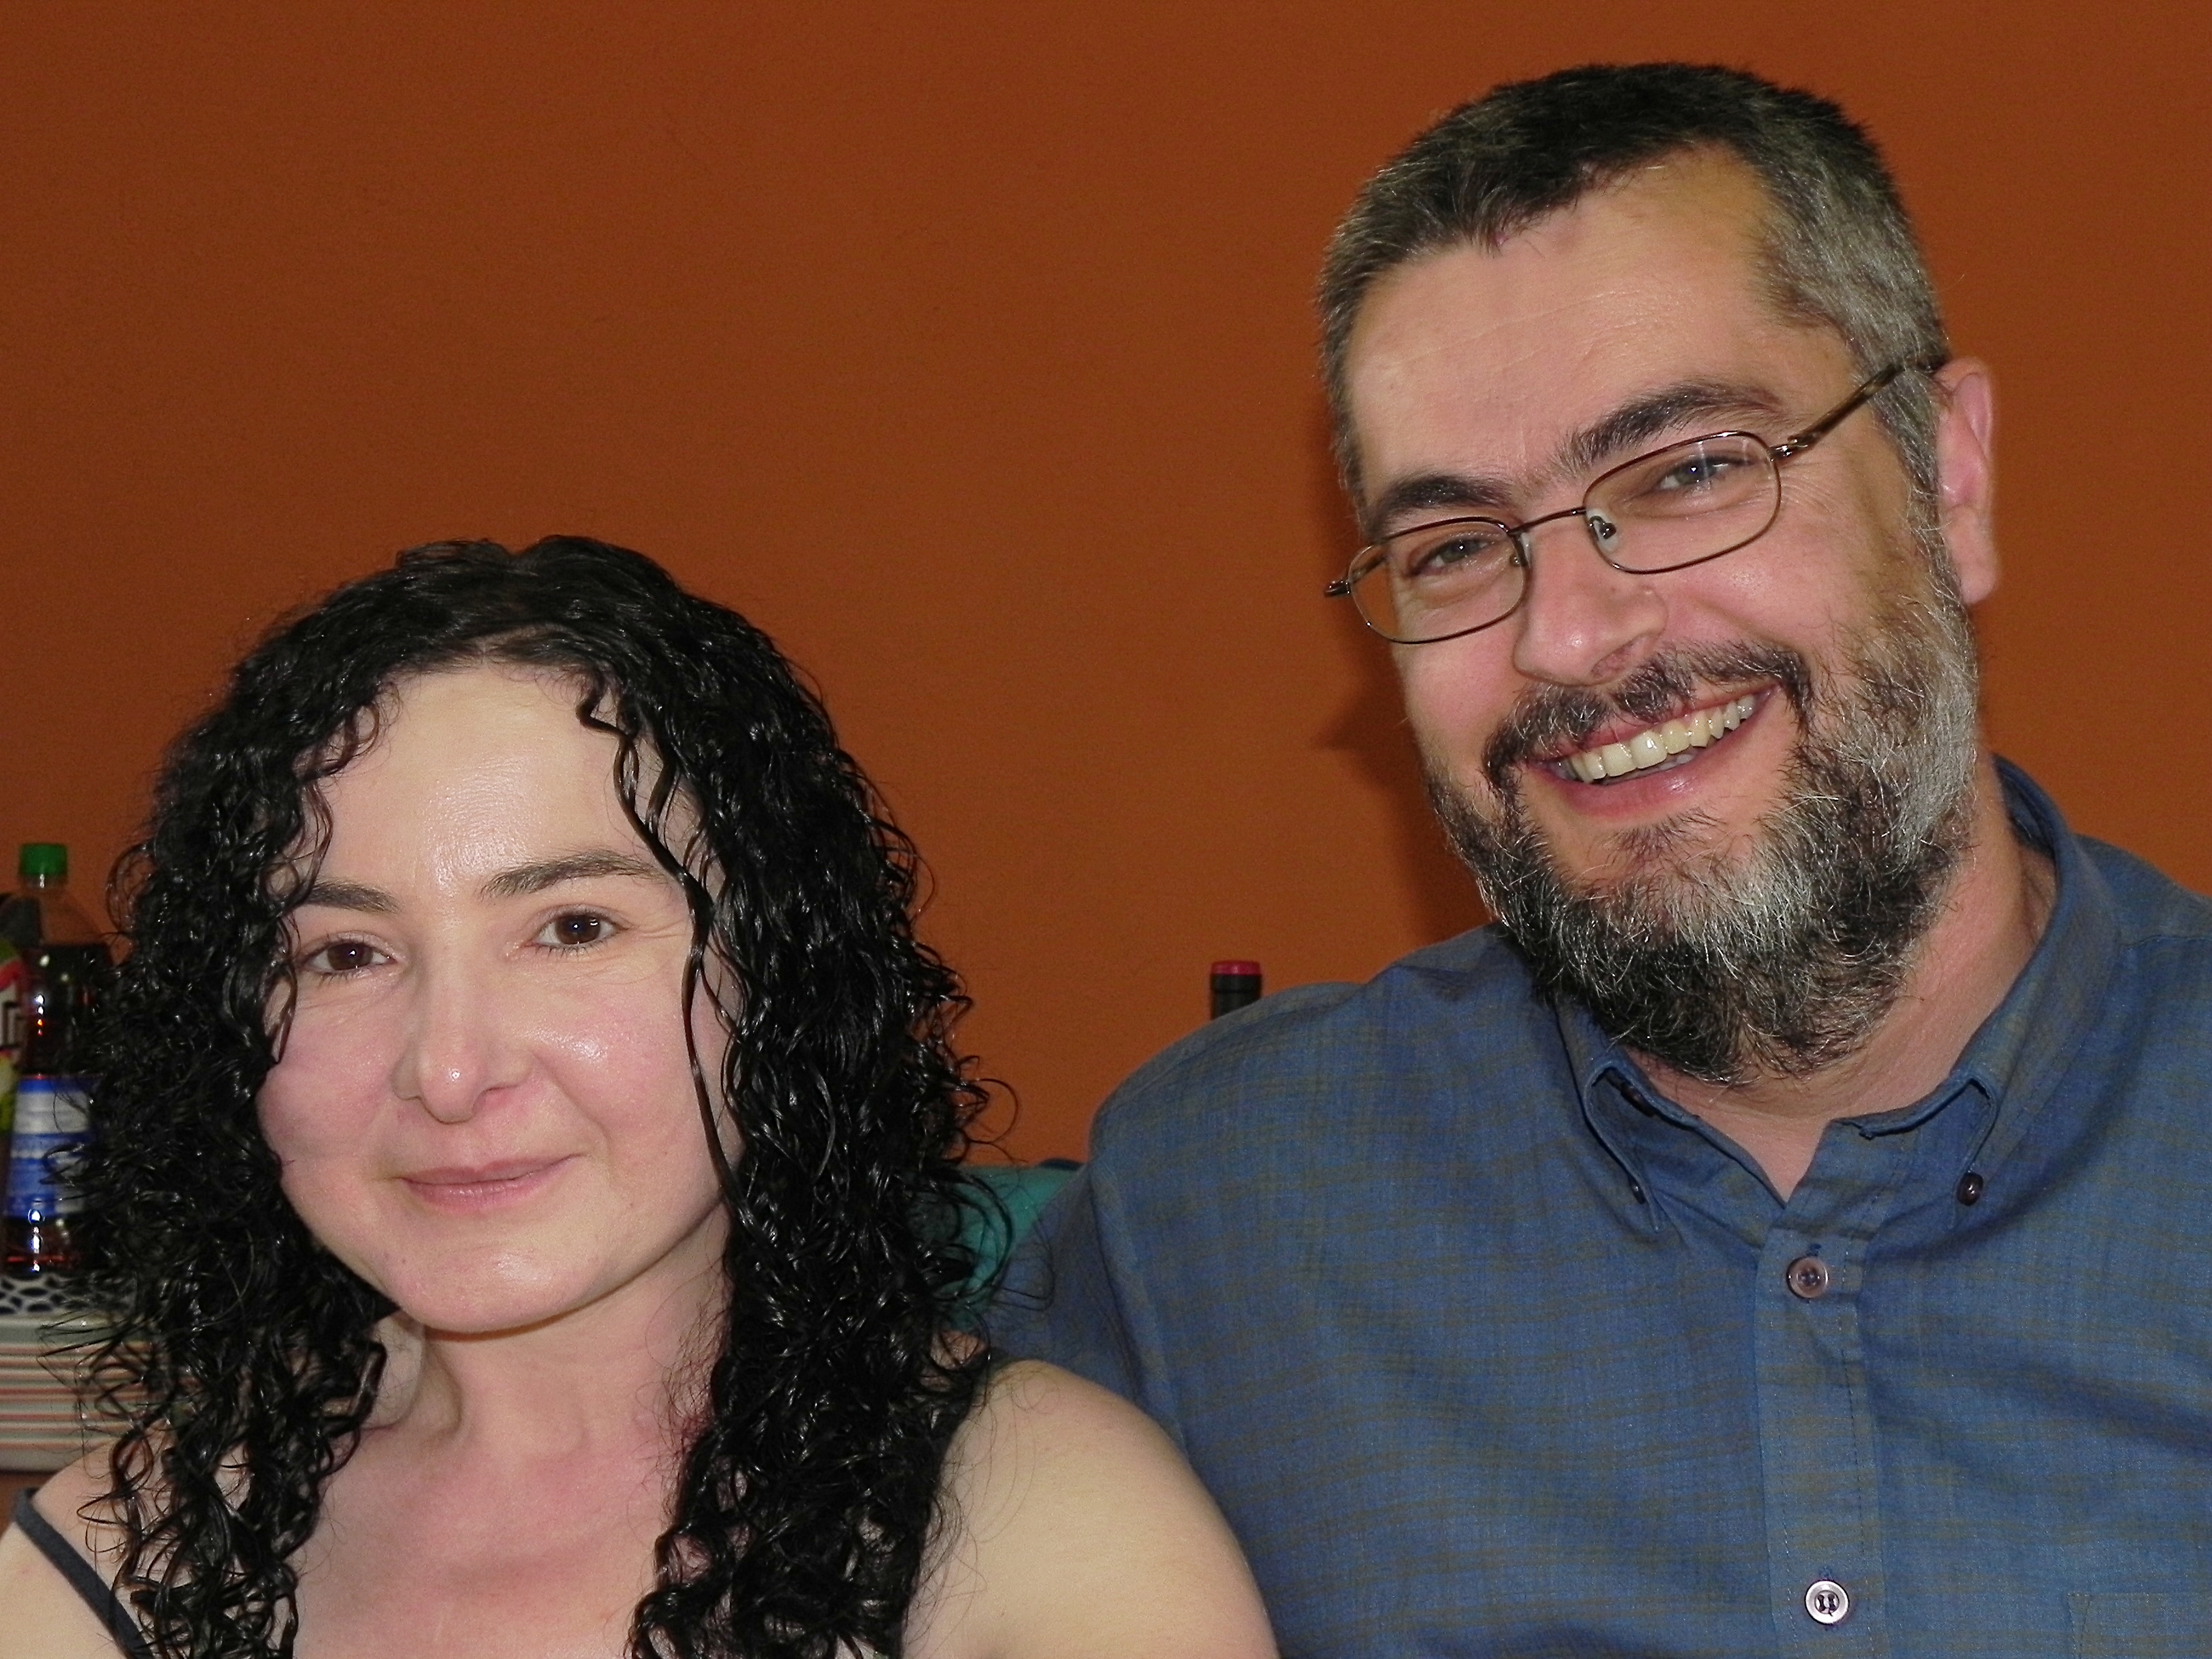
person, people, hair, glasses, ggl1, facial hair